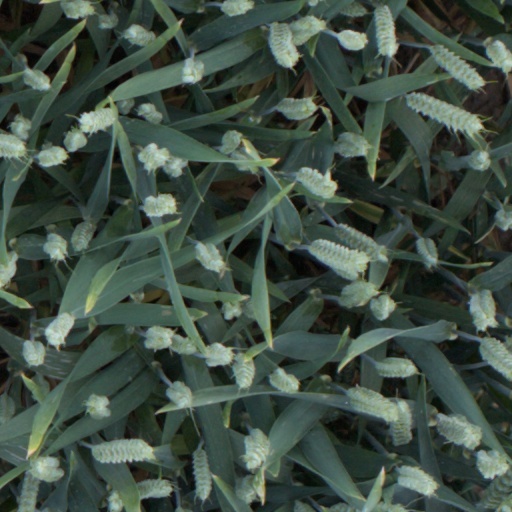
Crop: wheat